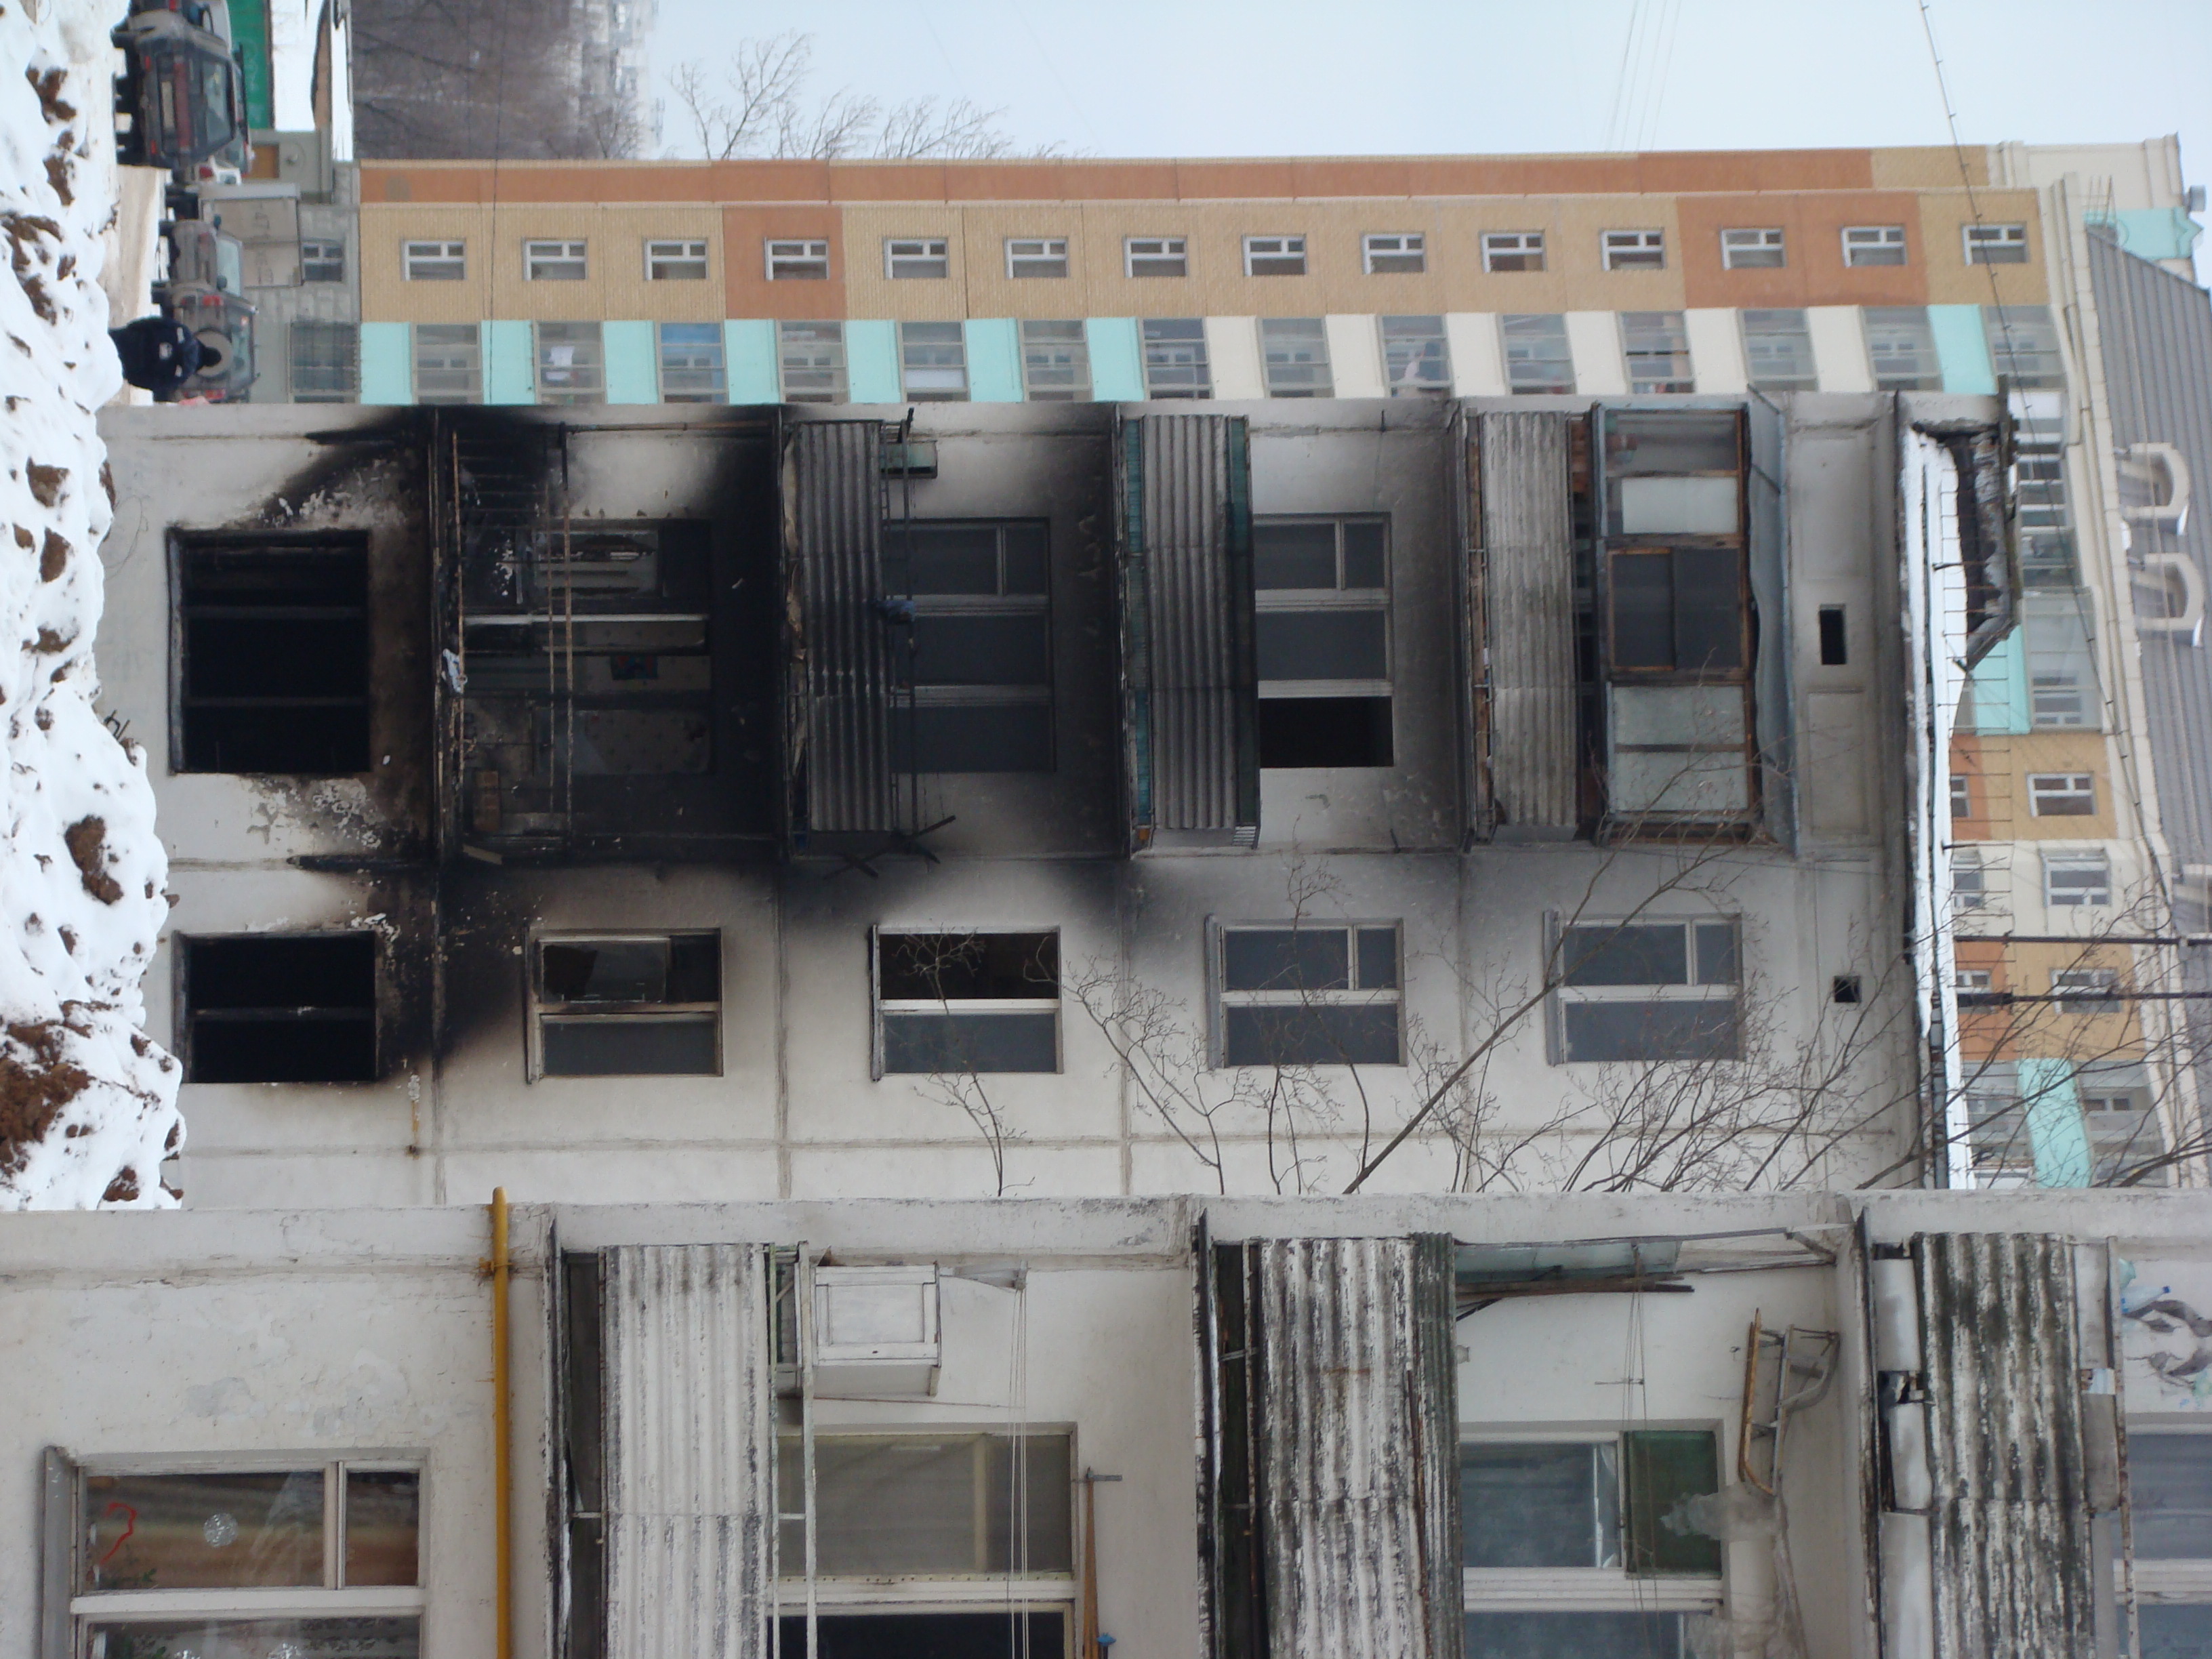
architecture, house, window, town, home, facade, property, apartment, tower block, sony, estate, dsc, h9, dsch9, condominium, neighbourhood, residential area